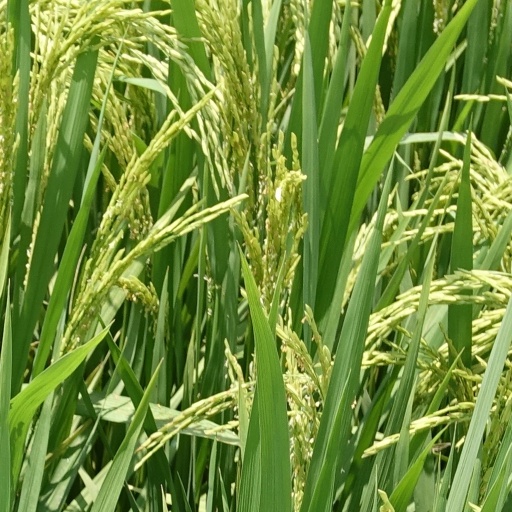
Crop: rice